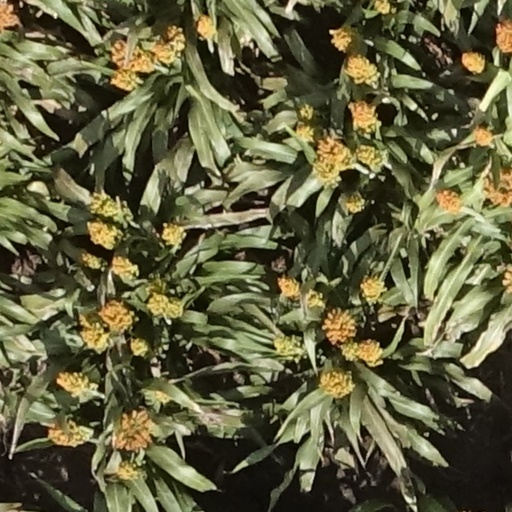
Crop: sorghum